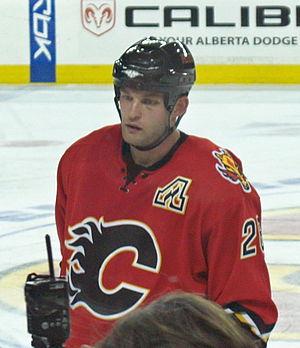
Robyn Regehr est un joueur professionnel canadien de hockey sur glace. Il évoluait au poste de défenseur.